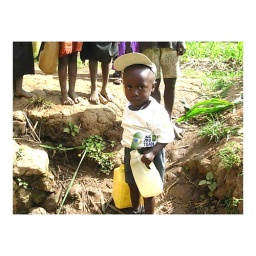
Young boy in dried up river bed. I think of him when I get tired.